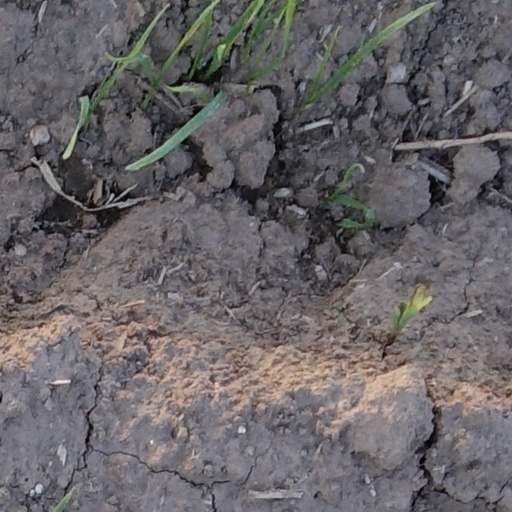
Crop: wheat